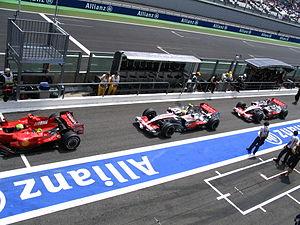
Le Grand Prix de France 2007, disputé sur le circuit de Nevers Magny-Cours à 12 km au sud de Nevers le 1ᵉʳ juillet 2007, est la 776ᵉ course du championnat du monde de Formule 1 courue depuis 1950 et la huitième épreuve du championnat 2007.